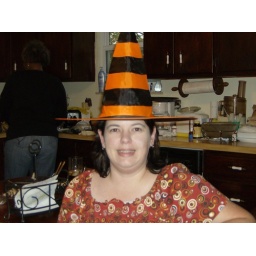
paula with her cat in the hat does halloween look